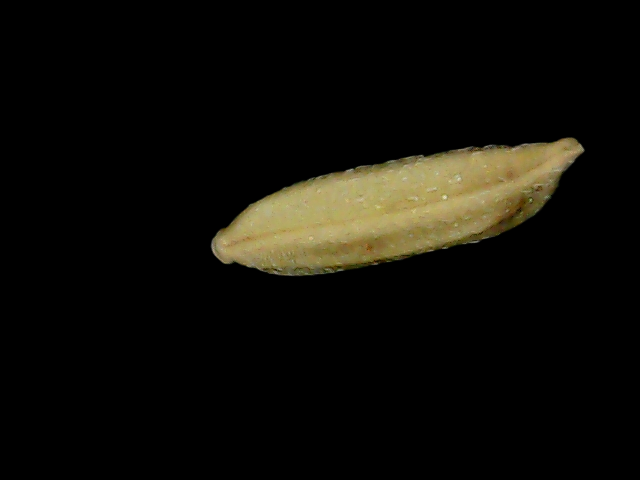
Rice variety: Bd49